Ulf Kristersson

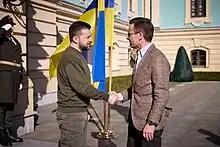
Kristersson with Ukrainian President Volodymyr Zelenskyy in 2023.

On 18 October 2022, Kristersson as per constitutional requirements, was officially identified by King Carl XVI Gustaf as the new Prime Minister during a meeting of the Council of State, having announced his government program earlier that day in a speech to the Riksdag as well as having appointed the ministers of his cabinet.